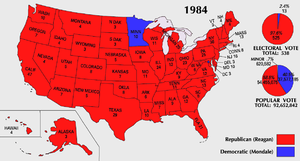
USA's historie / Slutningen af Den Kolde Krig (1980–1991)
Ved præsidentvalget i 1984 vandt Ronald Reagan i 49 stater, i en af de største valgsejre i historien.
Historikere er uenige om, hvornår USA's historie startede. I ældre skolebøger tager man udgangspunkt i Columbus' ankomst til kontinentet i 1492 og betoner den Europæiske kolonisering af Amerika. Andre bøger bruger tiden omkring år 1600 som udgangspunkt og lægger vægt på ekspansionen vestpå. I de seneste årtier er amerikanske skoler og universiteter gået tilbage i tiden for at medtage mere fra kolonitiden og meget mere om de oprindelige amerikaneres forhistorie.